Mampuru II

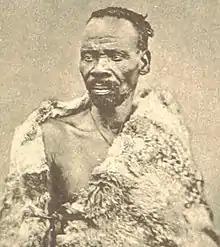
Sekhukhune, Mampuru's half brother and rival

Sekwati died in 1861, but this resulted in a succession crisis. It was traditional for Pedi rulers to take a "timamollo" ("candle wife" or "great wife") in addition to their usual wife. The children of the candlewife would be those who succeeded to the throne, ahead of the other descendants. Mampuru was the child of the candlewife of Sekwati's elder brother (Maripane Thobejane), Malekutu, and Sekwati had afterwards married his mother. Mampuru claimed to have been designated heir by Sekwati, over Sekhukhune, the elder son of Sekwati, and was in possession of the royal insignia. Sekhukhune claimed that Mampuru's mother was not impregnated by Sekwati and that Sekwati had ordered a commoner to get her pregnant. It was also claimed that Sekwati's marriage to Mampuru's mother was not legitimate as he had not provided the customary present of a black bull.